Saarbrücken Ost station

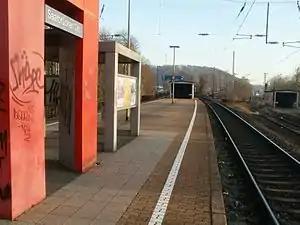

Saarbrücken Ost station is a station in Saarbrücken, the capital of the German state of Saarland, which is served by Regional-Express and Regionalbahn services.